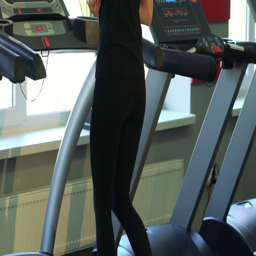
beautiful girl on a treadmill